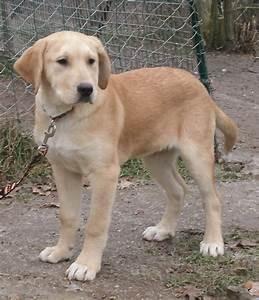
dog